Pingshan station (Fuzhou Metro)

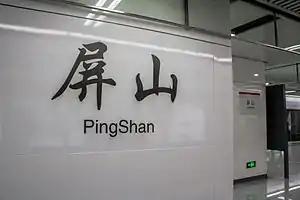

Pingshan Station (Fuzhounese: ) is a metro station of Line 1 of the Fuzhou Metro. It is located on the intersection of Guping Road, Qiantang Lane and Yeshan Road in Gulou District, Fuzhou, Fujian, China. It started operation on January 6, 2017.